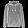
Label: Pullover